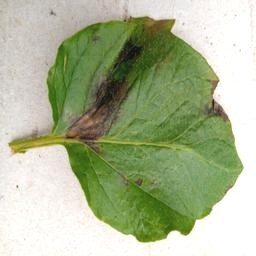
Etiqueta: Late Blight